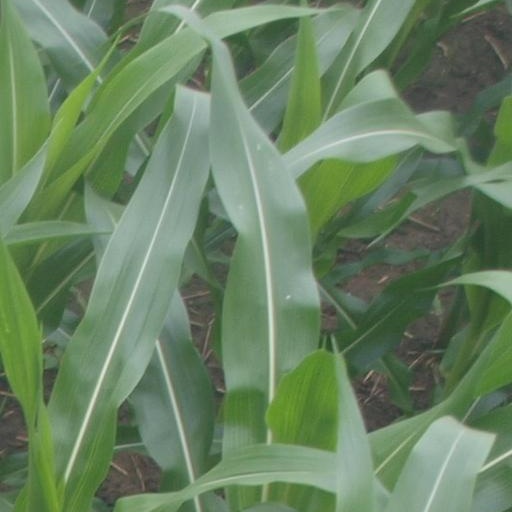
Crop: maize; corn